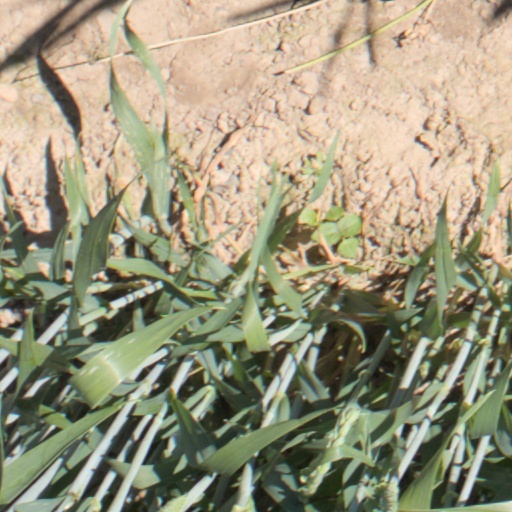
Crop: wheat